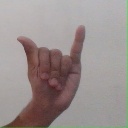
अक्षर: य